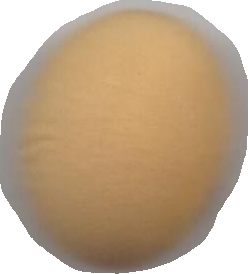
Variety: Dega